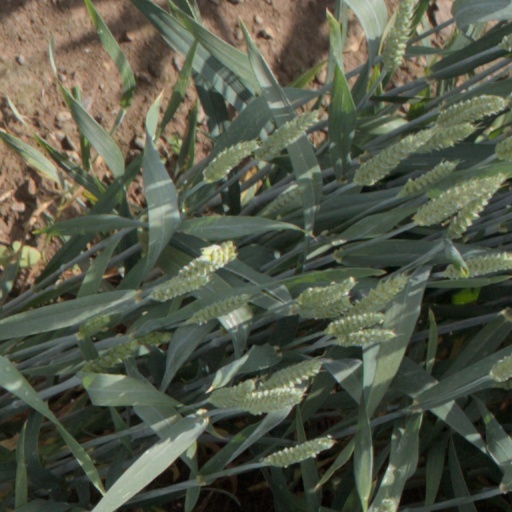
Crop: wheat